George Dawson (preacher)

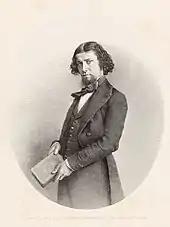
An engraving of Dawson, c.1852

Dawson was born in Brunswick Square, London, in 1821. His father was headmaster of a Baptist school. He was educated at home, then at Marischal College, Aberdeen, and the University of Glasgow. Oxford and Cambridge seemed not an option as, owing to the Test Act, for centuries up to 1828 only Anglicans were allowed to matriculate (Oxford) or graduate (Cambridge).